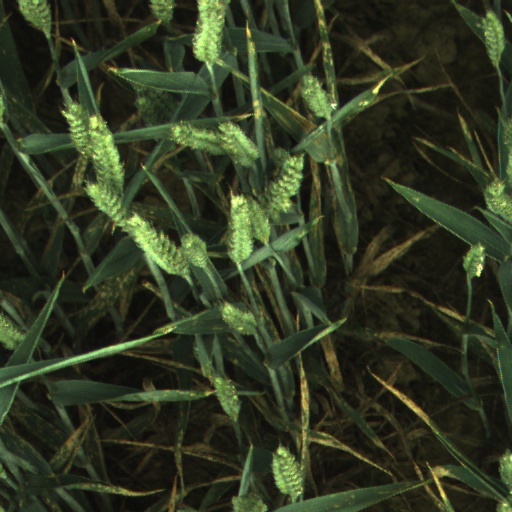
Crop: wheat